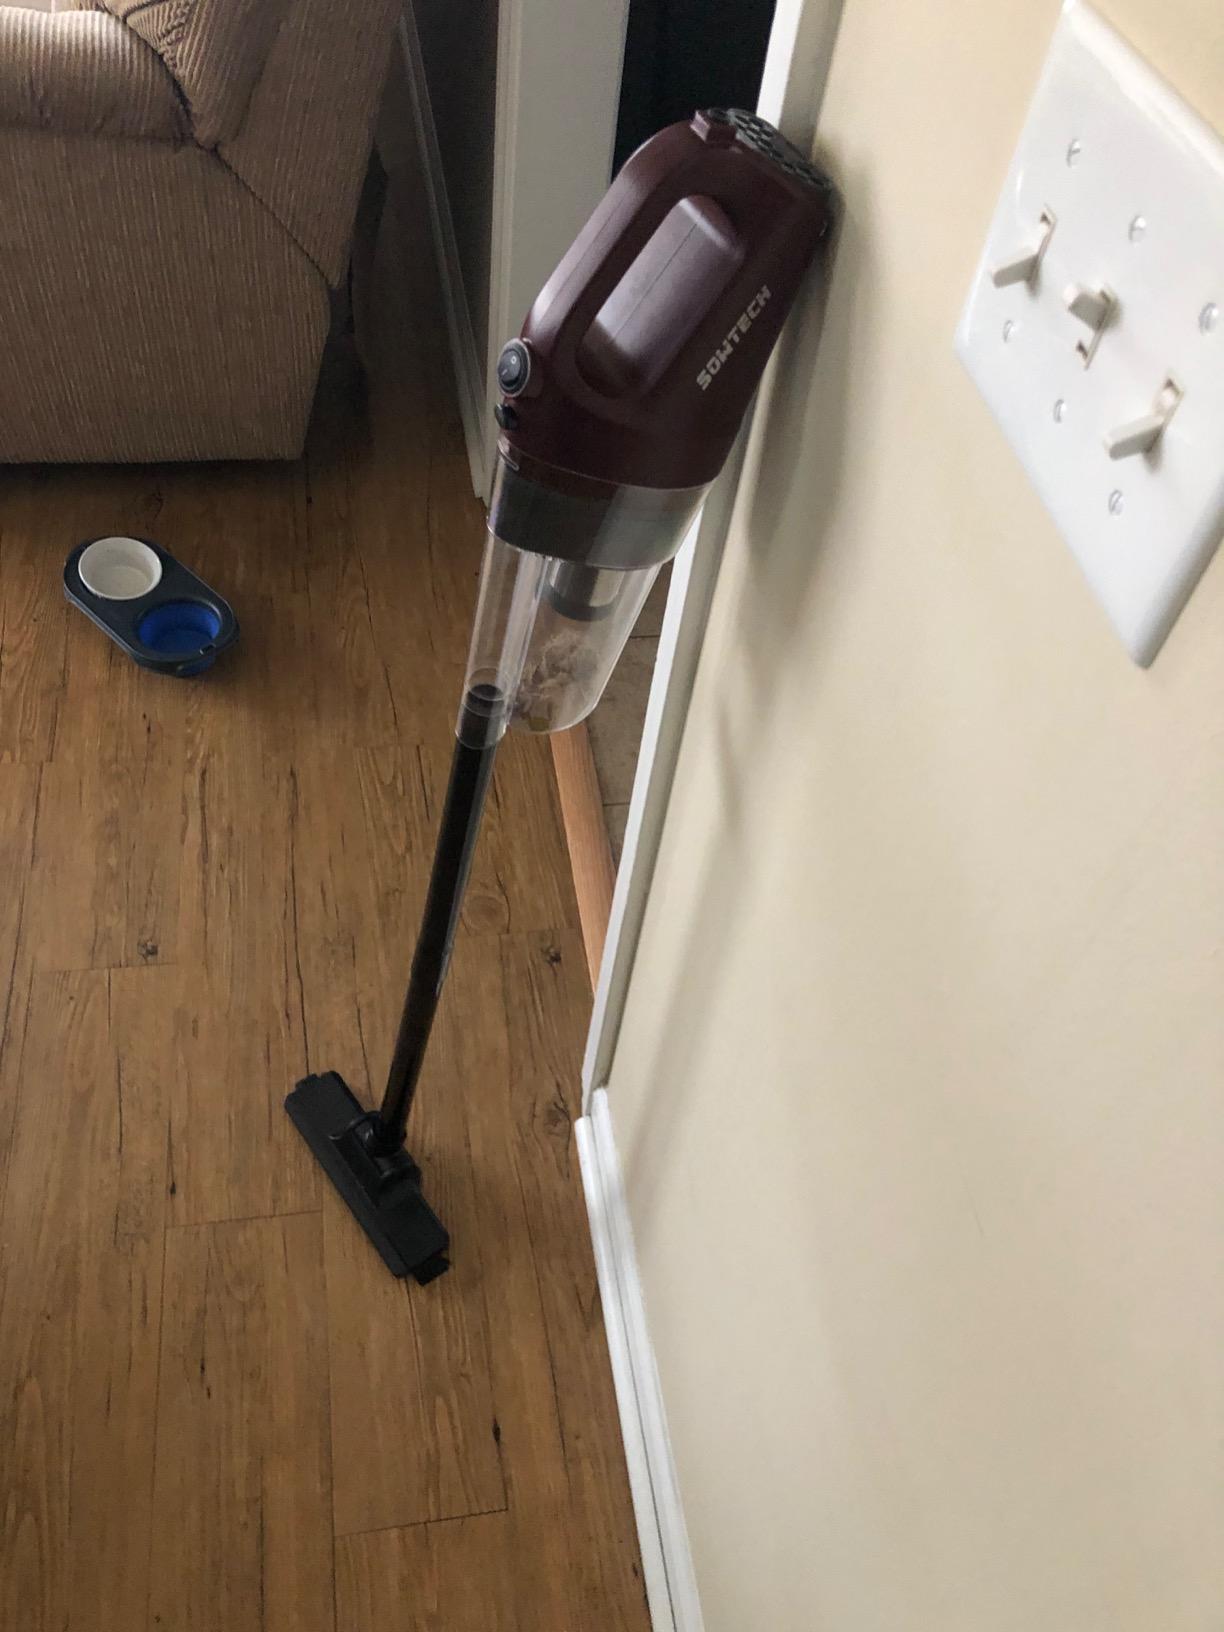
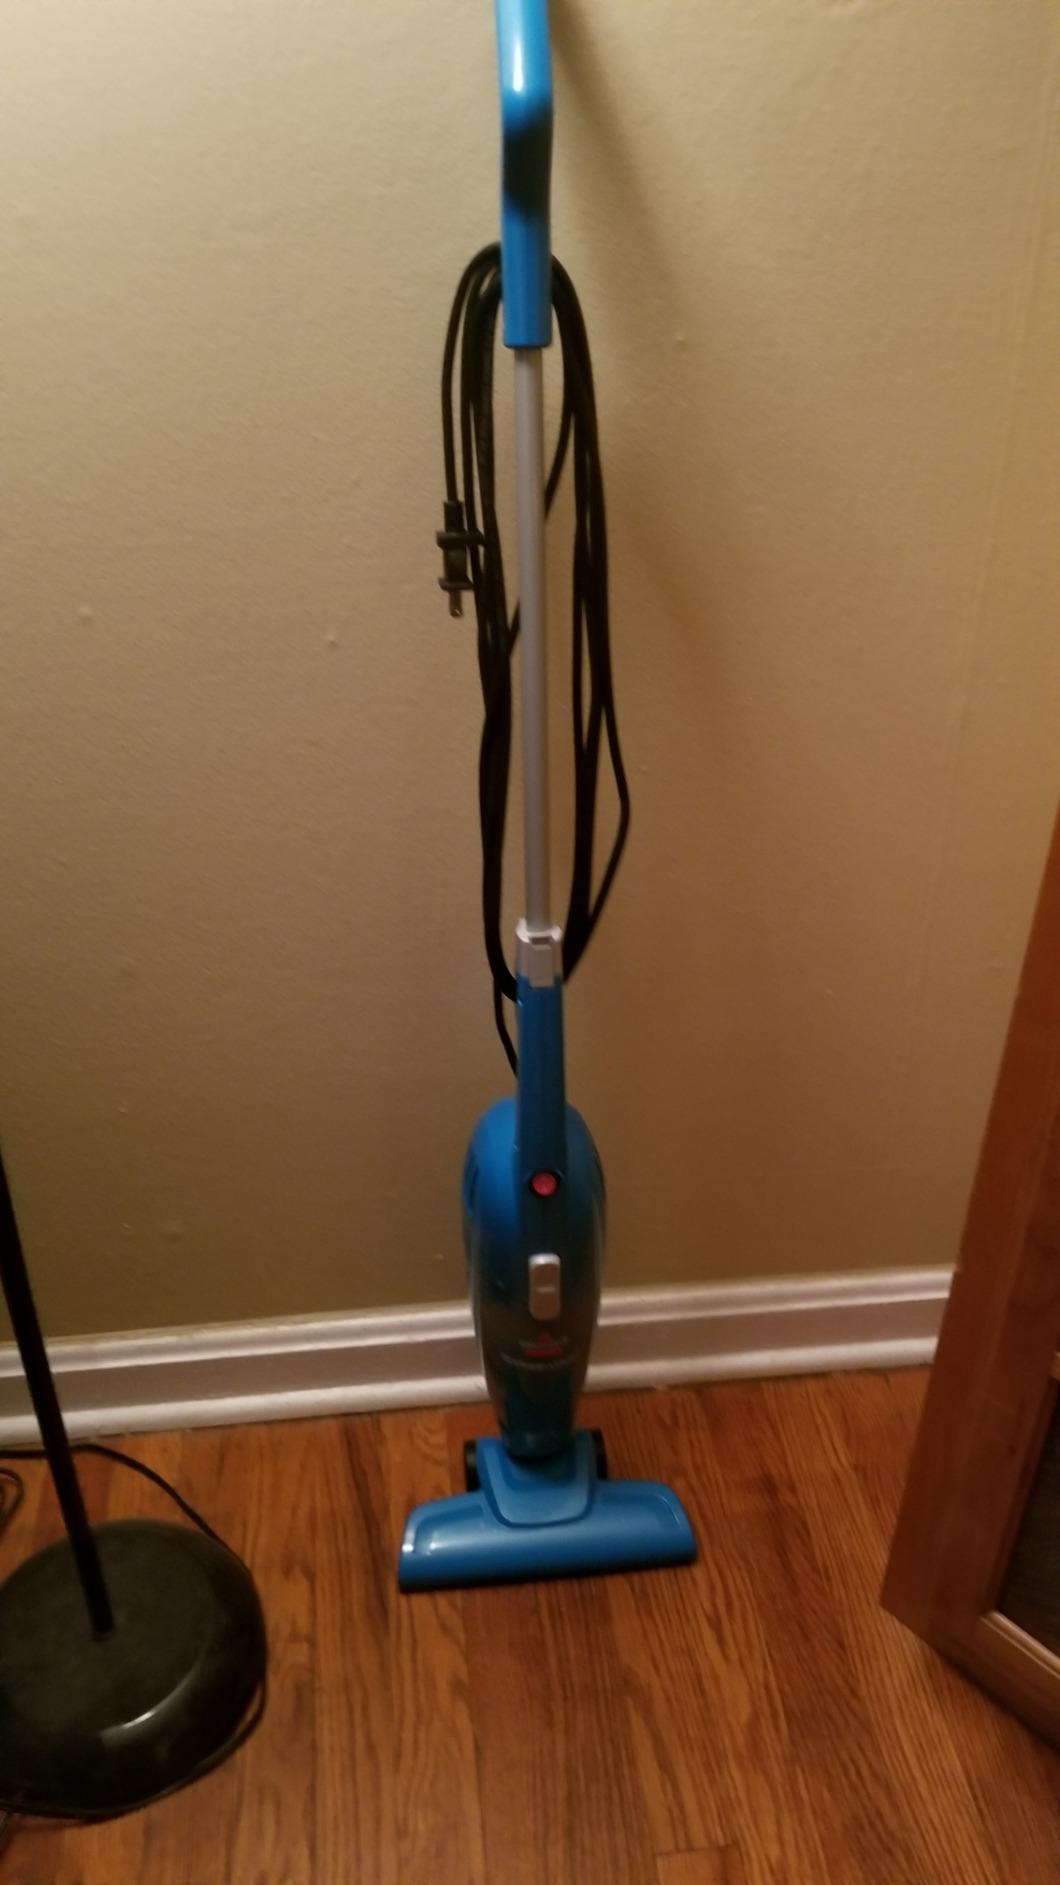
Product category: items_vacuum
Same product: no